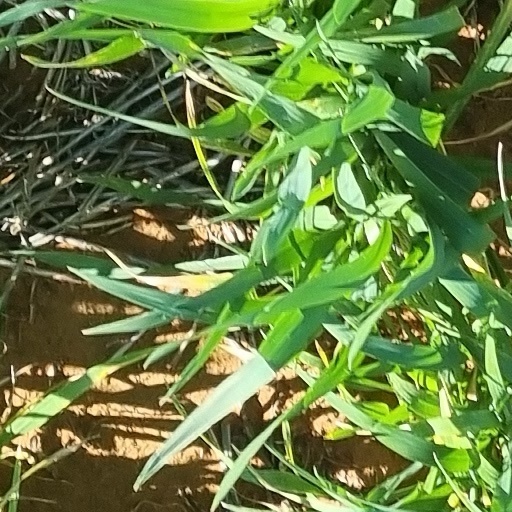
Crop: wheat